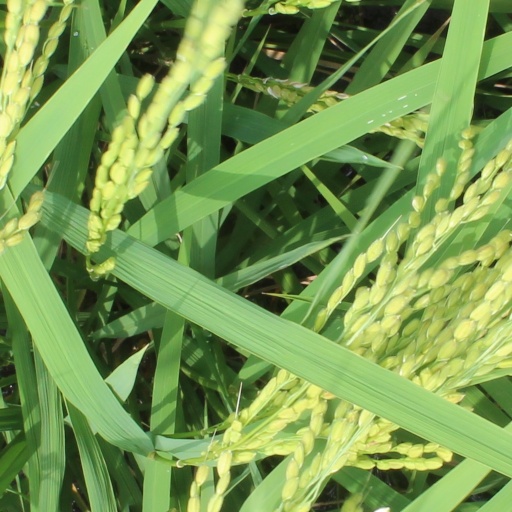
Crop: rice